Dodge Colt

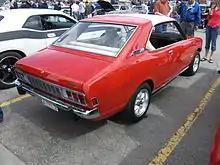
1973 Dodge Colt HT Coupe rear view

Introduced in 1970 as a 1971 model, the first generation Dodge Colt was a federalized first-generation Mitsubishi Colt Galant. Available as a 2-door pillared coupe, 2-door hardtop coupe, 4-door sedan, and 5-door wagon, the Colt had a 4-cylinder engine. The unibody layout was traditional, front engine and rear-wheel drive with MacPherson struts in front and a live rear axle. Standard transmission was a 4-speed manual, with a 3-speed automatic being an option. The engine was initially rated for , but dropped to in 1972 when manufacturers revised the method of measuring horsepower from gross to SAE net. For 1973, a GT hardtop coupe model was added featuring rally stripes, sport wheels, and a center console amongst other features. The Dodge Colt was Chrysler's response to the AMC Gremlin, Ford Pinto, and Chevrolet Vega. As a captive import from Mitsubishi, the Colt also competed directly with other Japanese imports, such as the Toyota Corolla, Honda Civic and Datsun 1200.